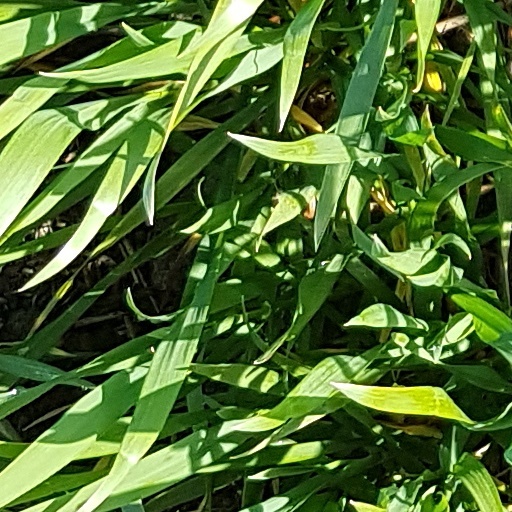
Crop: wheat